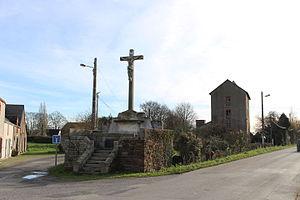
Notre-Dame-des-Landes, Loire-Atlantique
Notre-Dame-des-Landes est une commune de l'Ouest de la France, située dans le département de la Loire-Atlantique, en région Pays de la Loire.